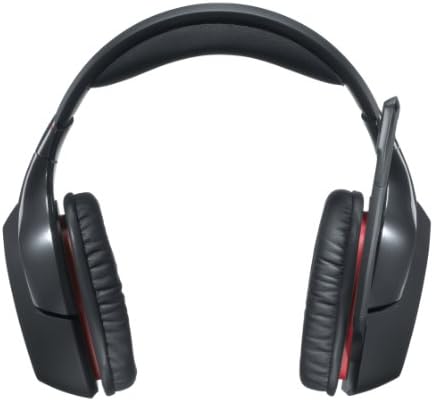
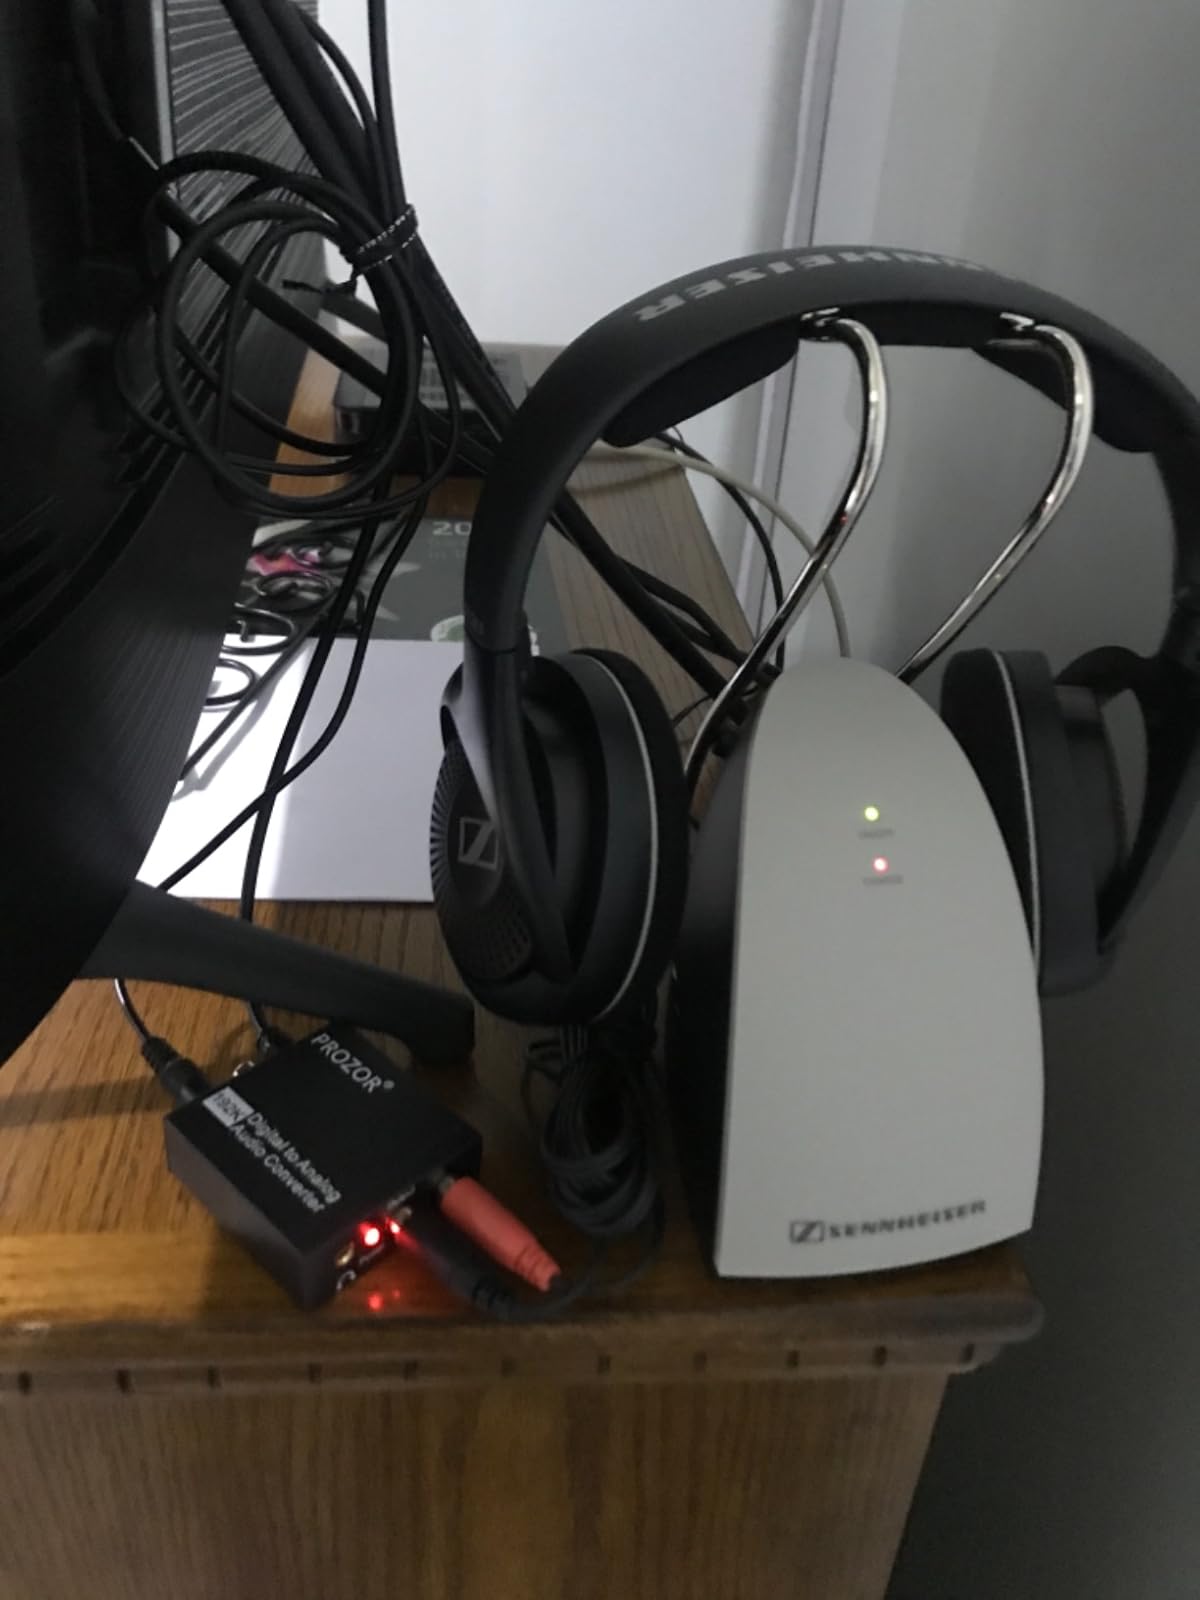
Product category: headphones
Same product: no